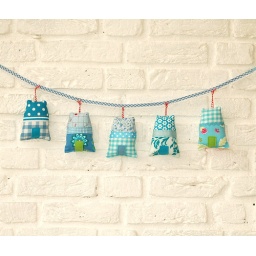
These lovely blue houses dangle underneath a blue gingham and lace ribbon!